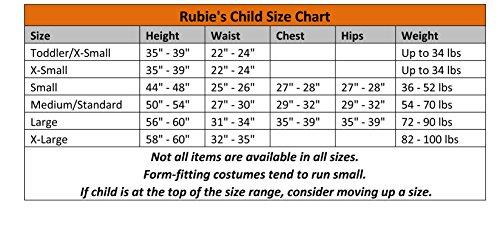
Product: Rubie's Paw Patrol Everest Child Costume, Small
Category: Toys & Games | Dress Up & Pretend Play | Costumes
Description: Officially licensed PAW PATROL EVEREST dress, hat, and pup pack.
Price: $16.99
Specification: ProductDimensions:10x12x2inches|ItemWeight:8.2ounces|ShippingWeight:9.6ounces(Viewshippingratesandpolicies)|DomesticShipping:ItemcanbeshippedwithinU.S.|InternationalShipping:ThisitemcanbeshippedtoselectcountriesoutsideoftheU.S.LearnMore|ASIN:B01B8XJIIW|Itemmodelnumber:610988_S|Manufacturerrecommendedage:36months-4years